Uniformitarianism

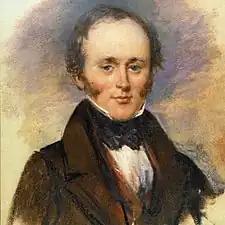
Charles Lyell at the British Association meeting in Glasgow 1840

From 1830 to 1833 Charles Lyell's multi-volume "Principles of Geology" was published. The work's subtitle was "An attempt to explain the former changes of the Earth's surface by reference to causes now in operation". He drew his explanations from field studies conducted directly before he went to work on the founding geology text, and developed Hutton's idea that the earth was shaped entirely by slow-moving forces still in operation today, acting over a very long period of time. The terms "uniformitarianism" for this idea, and "catastrophism" for the opposing viewpoint, was coined by William Whewell in a review of Lyell's book. "Principles of Geology" was the most influential geological work in the middle of the 19th century.